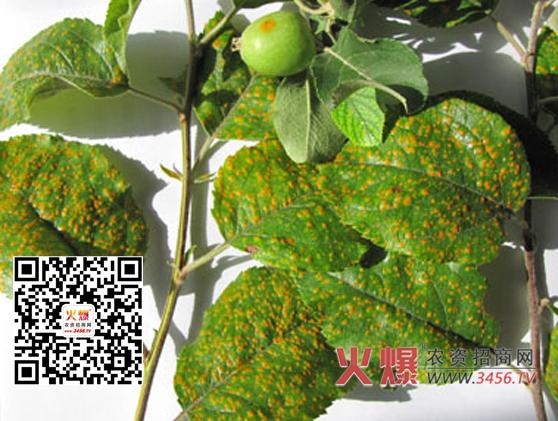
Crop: apple
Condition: rust